No Gun Ri massacre

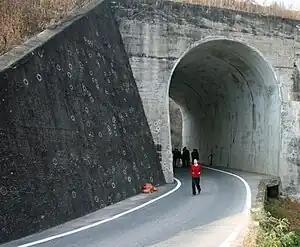
This 2008 photo shows a concrete abutment outside the No Gun Ri bridge, where investigators' white paint identifies bullet marks and embedded fragments from U.S. Army gunfire in the 1950 shooting of South Korean refugees.

Trapped refugees began piling up bodies as barricades and tried to dig into the ground to hide. Some managed to escape that first night, while U.S. troops turned searchlights on the tunnels and continued firing, said Chung Koo-ho, whose mother died shielding him and his sister. By the second day, the gunfire was reduced to potshots and occasional fusillades when a trapped refugee moved or tried to escape. Some also recall planes returning that second day to fire rockets or drop bombs. Racked with thirst, survivors resorted to drinking blood-filled water from a small stream running under the bridge.